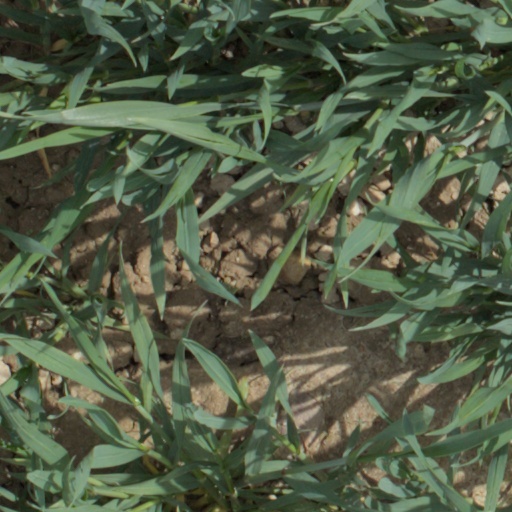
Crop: wheat